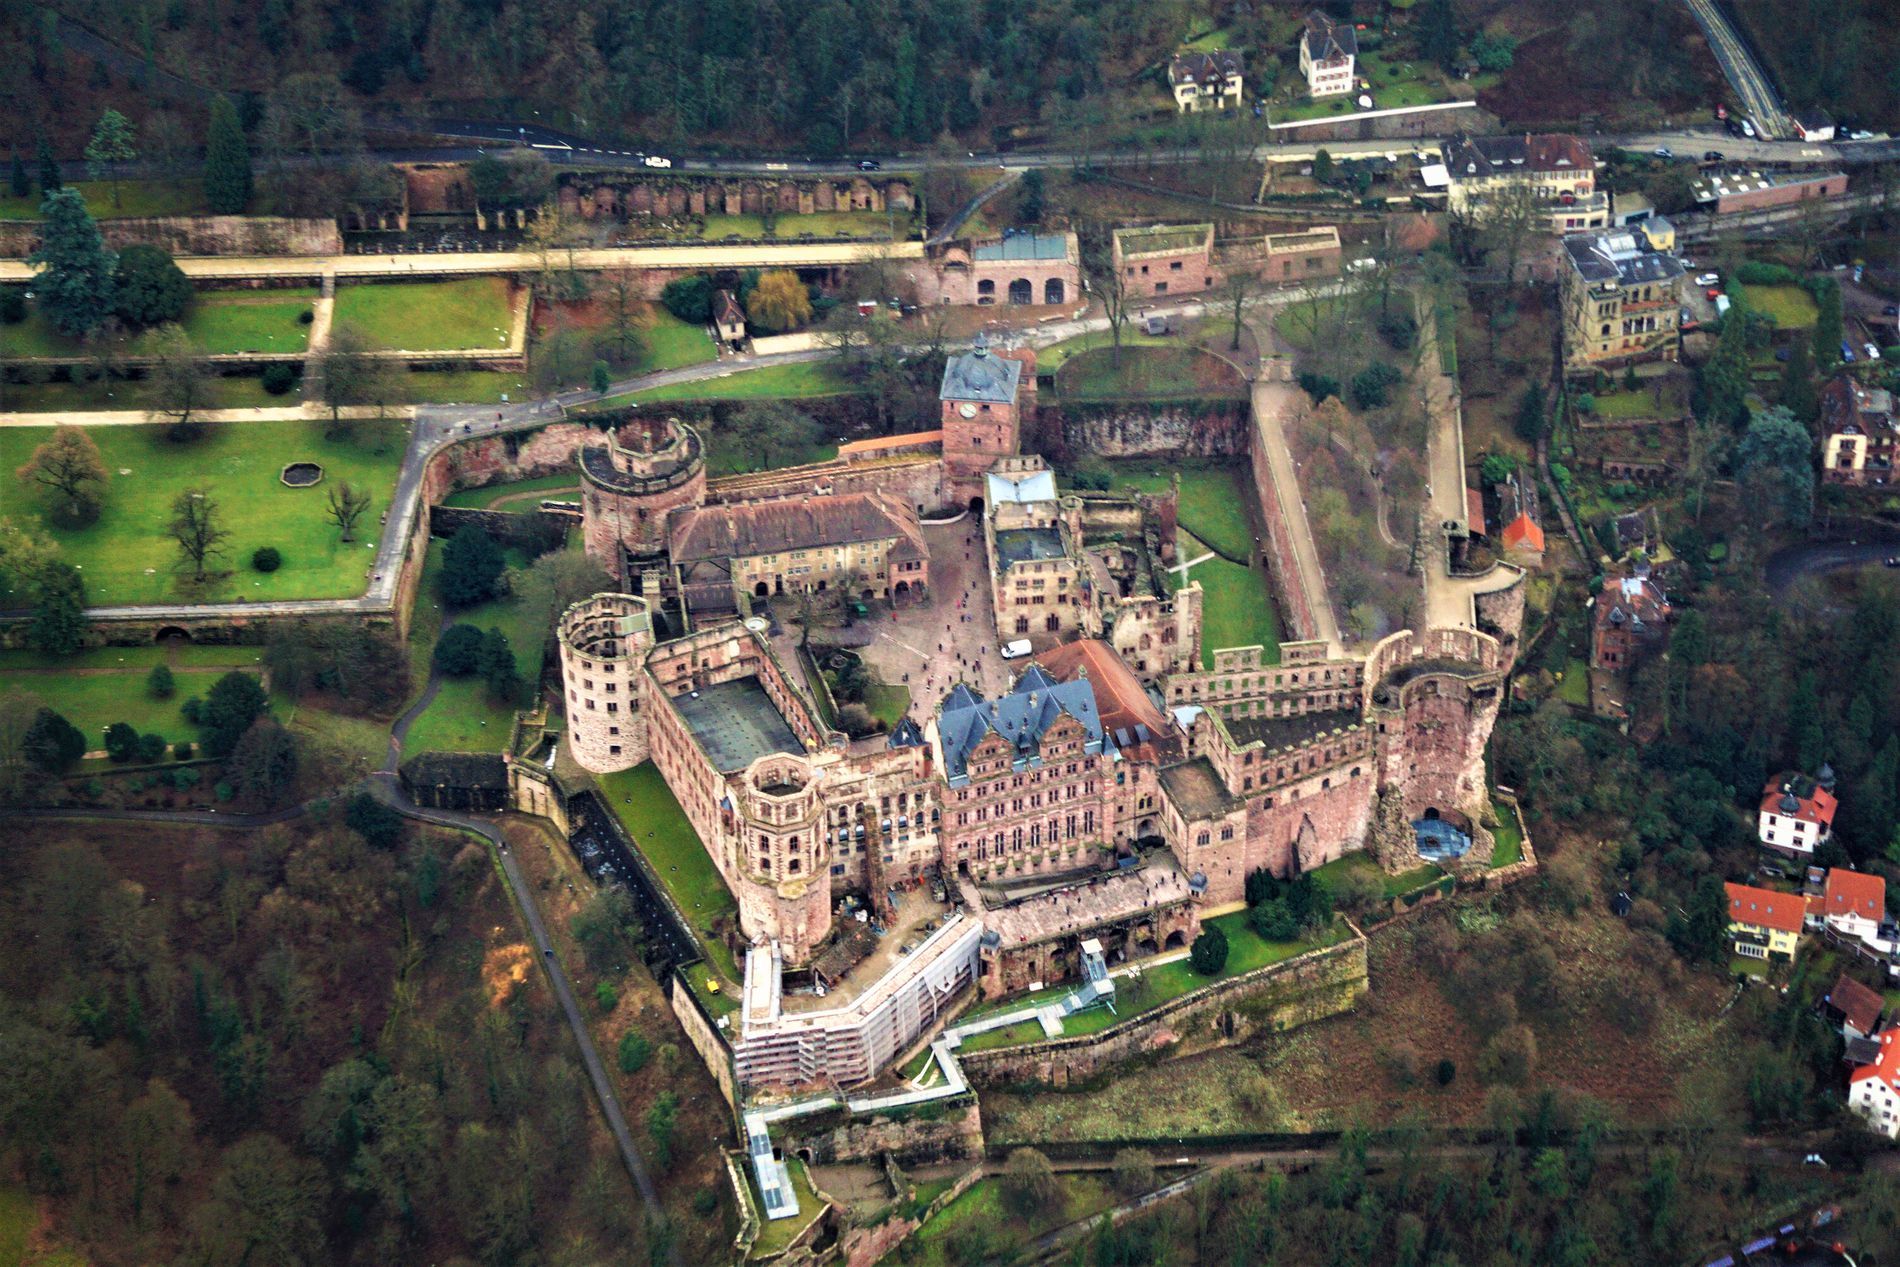
An aerial view of a Scenic Landmark
This image showcases a large castle surrounded by roads and buildings along with a green area.
A wide-angle photo taken from an aerial view of a castle surrounded by forest, buildings, and roads. The color palette of this photo includes earthy tones of the castle’s stone walls that harmonize with the greenery area. The atmosphere of this photo is historical and grand.
Labels: Architecture, Building, Castle, Fortress, Landmark, Outdoors, Aerial View, garden, vegetation, Road, Buildings, Garden, City, Fortified Walls, Scenic Landmark
Camera: SONY ILCE-6000
Lens: Sony E 55-210mm F4.5-6.3 OSS or Sony E 18-200mm F3.5-6.3 OSS or Sony E 18-200mm F3.5-6.3 OSS LE or Sony E PZ 18-200mm F3.5-6.3 OSS or Sony FE 24-240mm F3.5-6.3 OSS or Tamron 18-200mm F3.5-6.3 Di III VC
Aperture: F4.5
Exposure: 1/160 sec
ISO: 400
Focal length: 56.0 mm